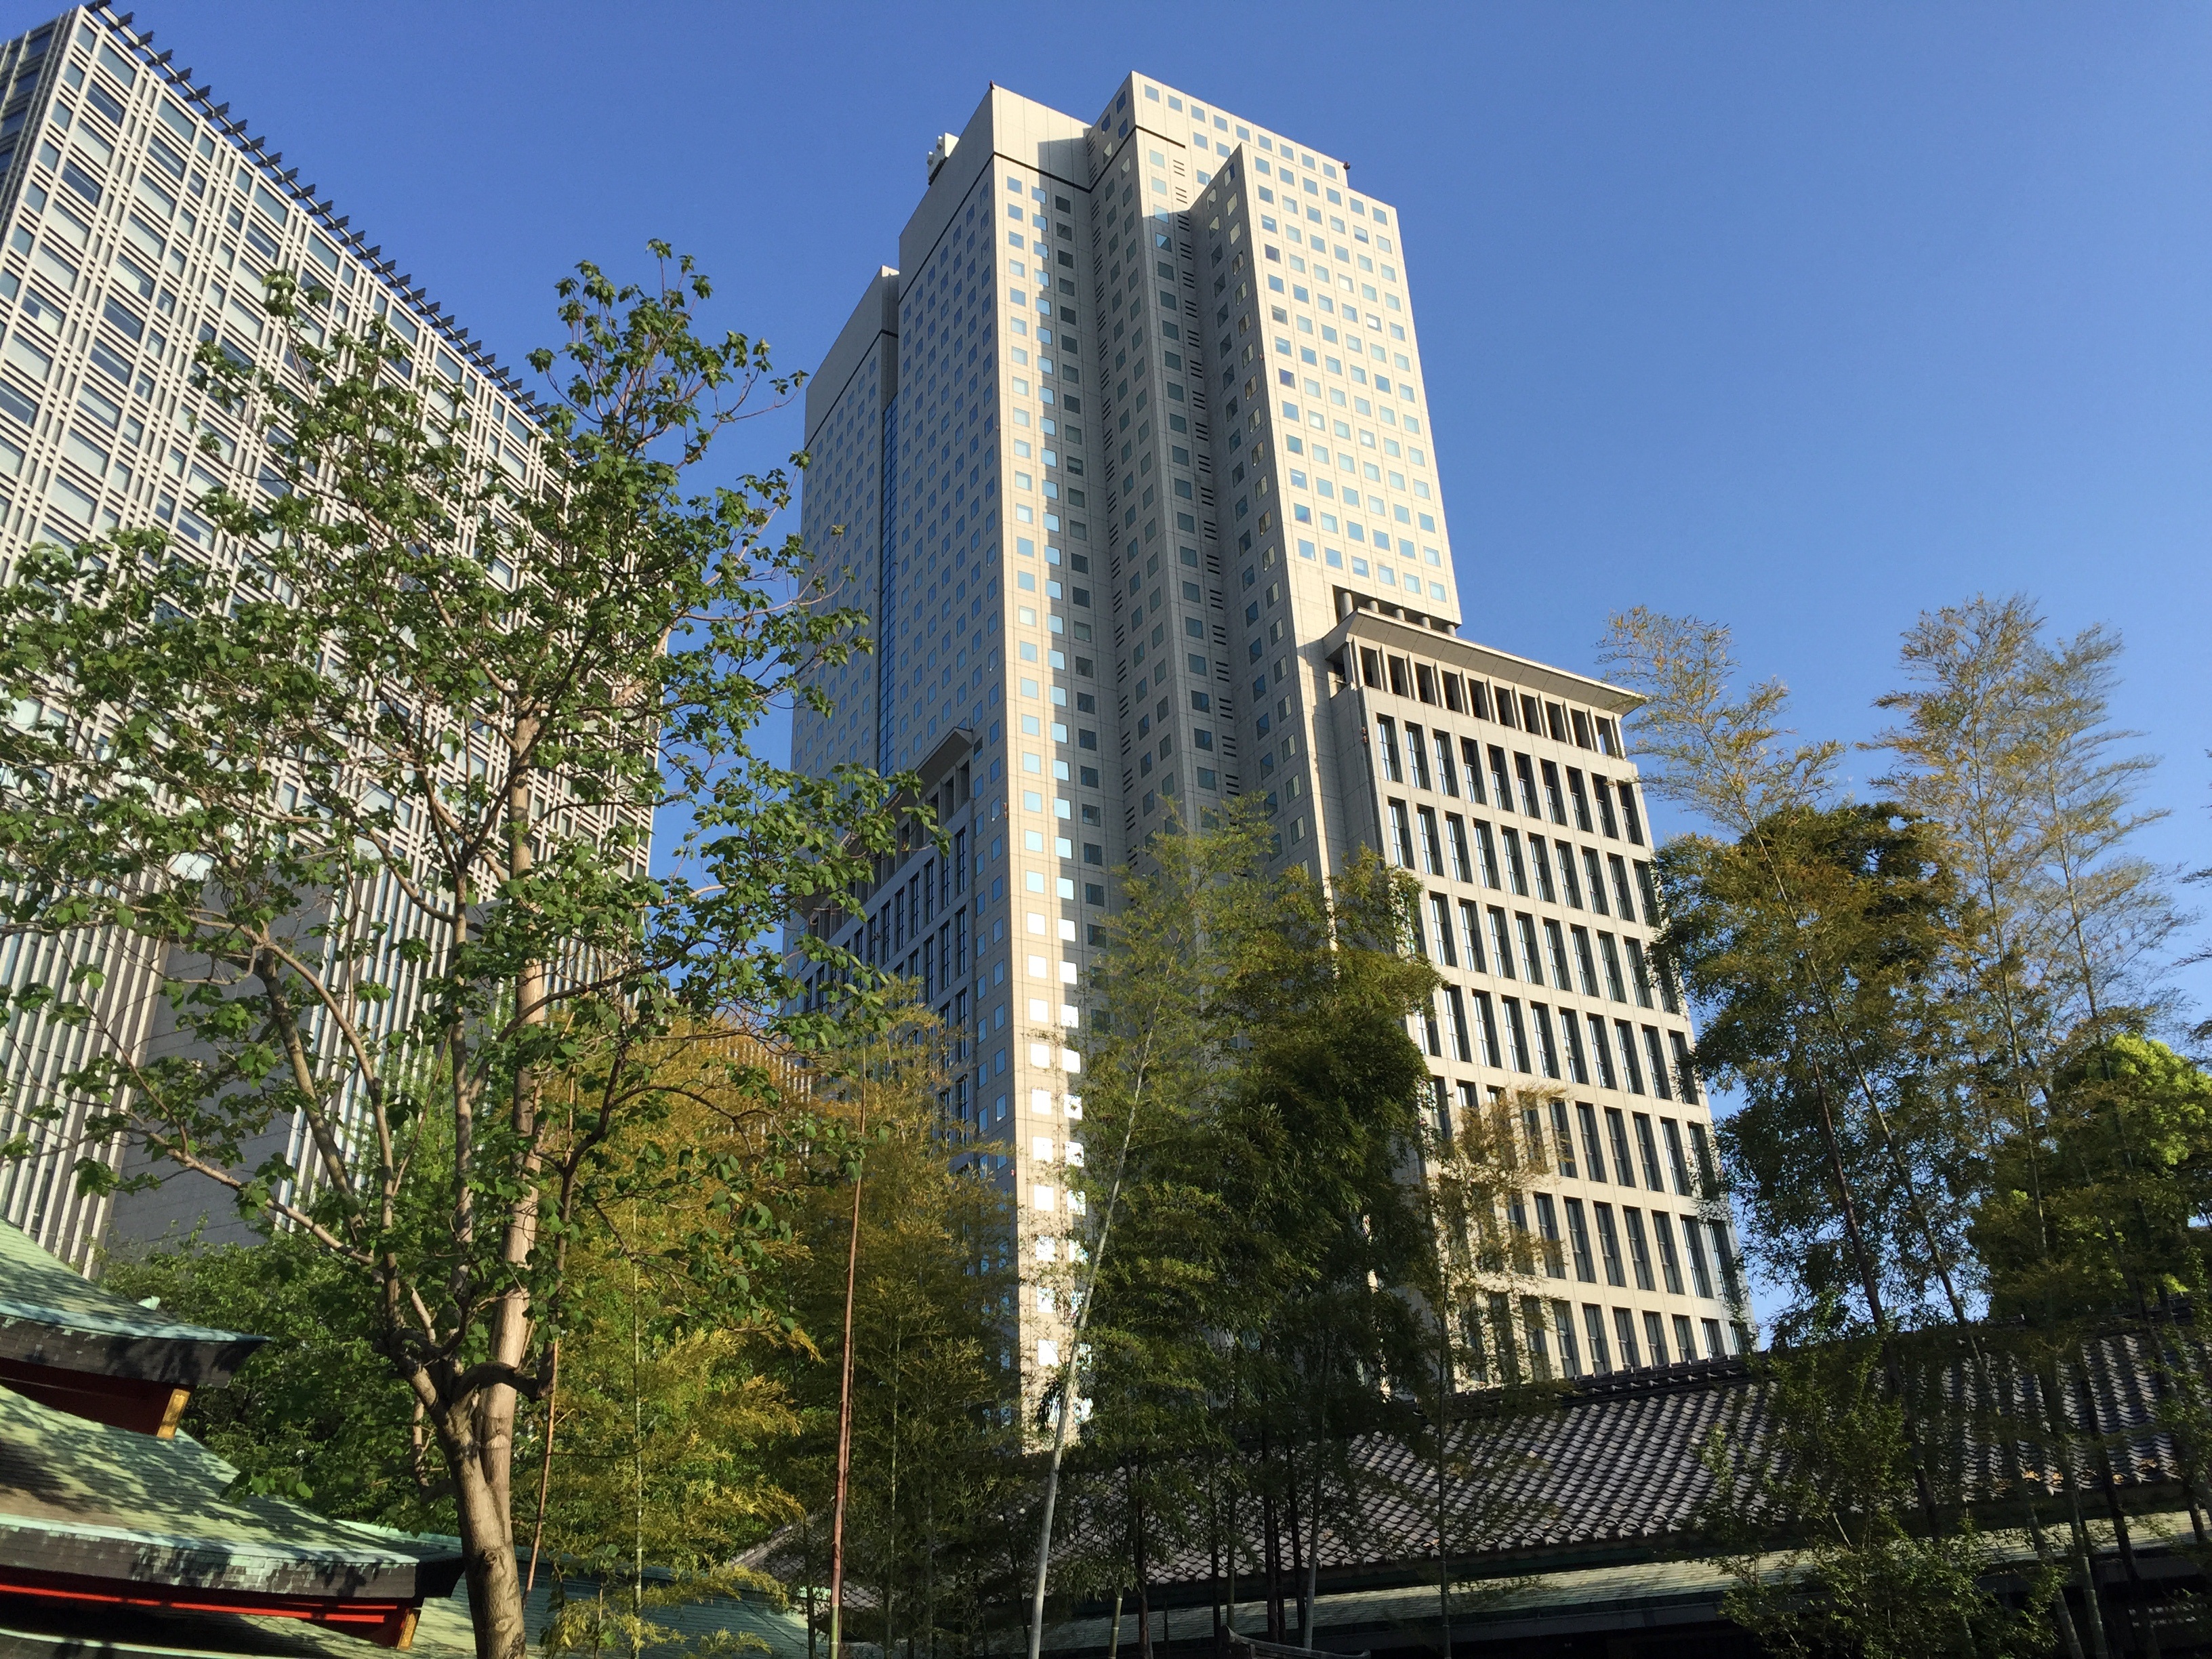
tree, architecture, building, city, skyscraper, downtown, tower, plaza, landmark, facade, japan, tower block, tokyo, headquarters, metropolis, condominium, neighbourhood, urban area, residential area, akasaka, metropolitan area